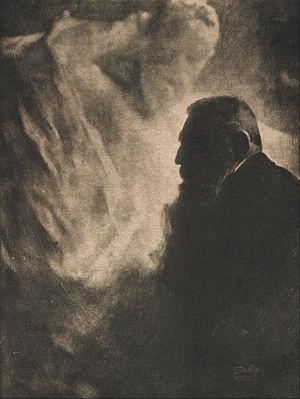
Edward Steichen, né Édouard Jean Steichen, est un photographe et peintre américain d'origine luxembourgeoise, né le 27 mars 1879 à Bivange au Luxembourg et mort le 25 mars 1973 à West Redding dans le Connecticut.
Le clair-obscur, dans une peinture ou une estampe, est le contraste entre zones claires et zones sombres. Dans une œuvre figurative, il suggère le relief en imitant par les valeurs l'effet de la lumière sur les volumes. On dit qu'un tableau est « en clair-obscur » quand ce contraste est important. Plus rarement et anciennement, « un clair-obscur » est une œuvre qui ne joue que sur les valeurs, synonyme de camaïeu.